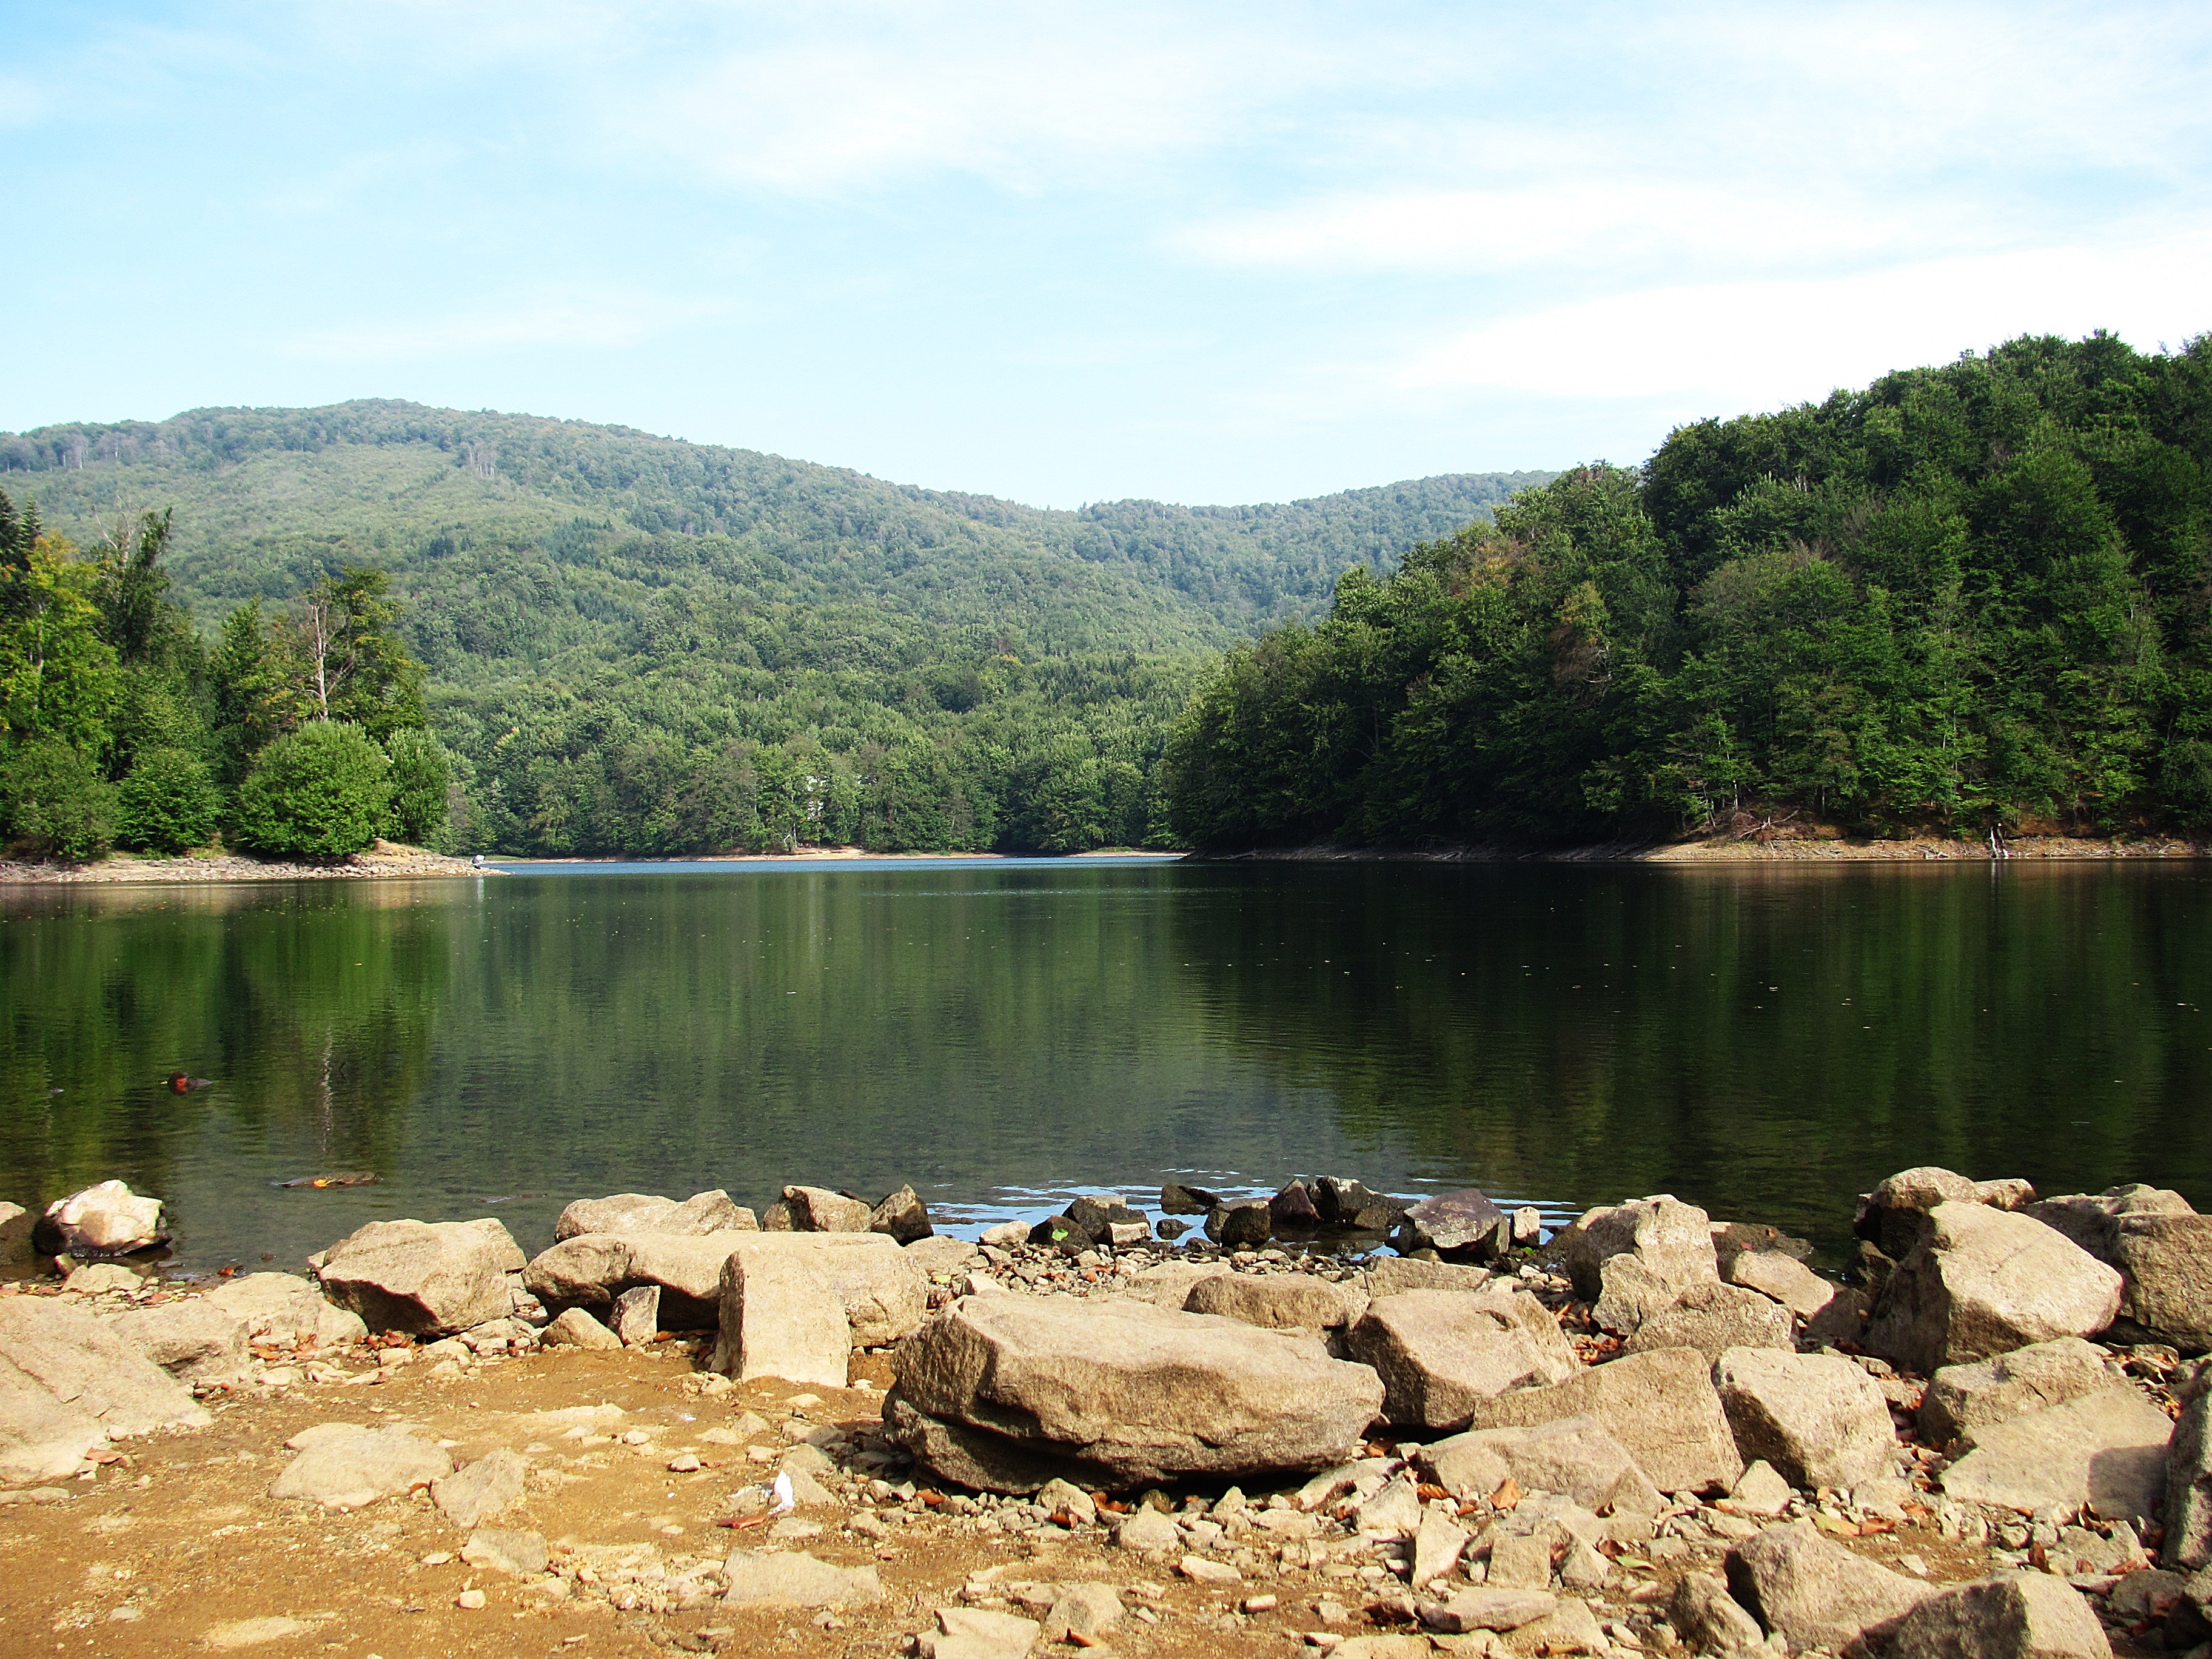
beach, landscape, tree, water, nature, forest, wilderness, mountain, sky, lake, view, river, valley, summer, pond, foliage, park, scenery, holiday, lagoon, nostalgia, blue, rest, reservoir, tourism, sunbath, body of water, relaxation, poland, loch, the sun, the national park, the coast, tarn